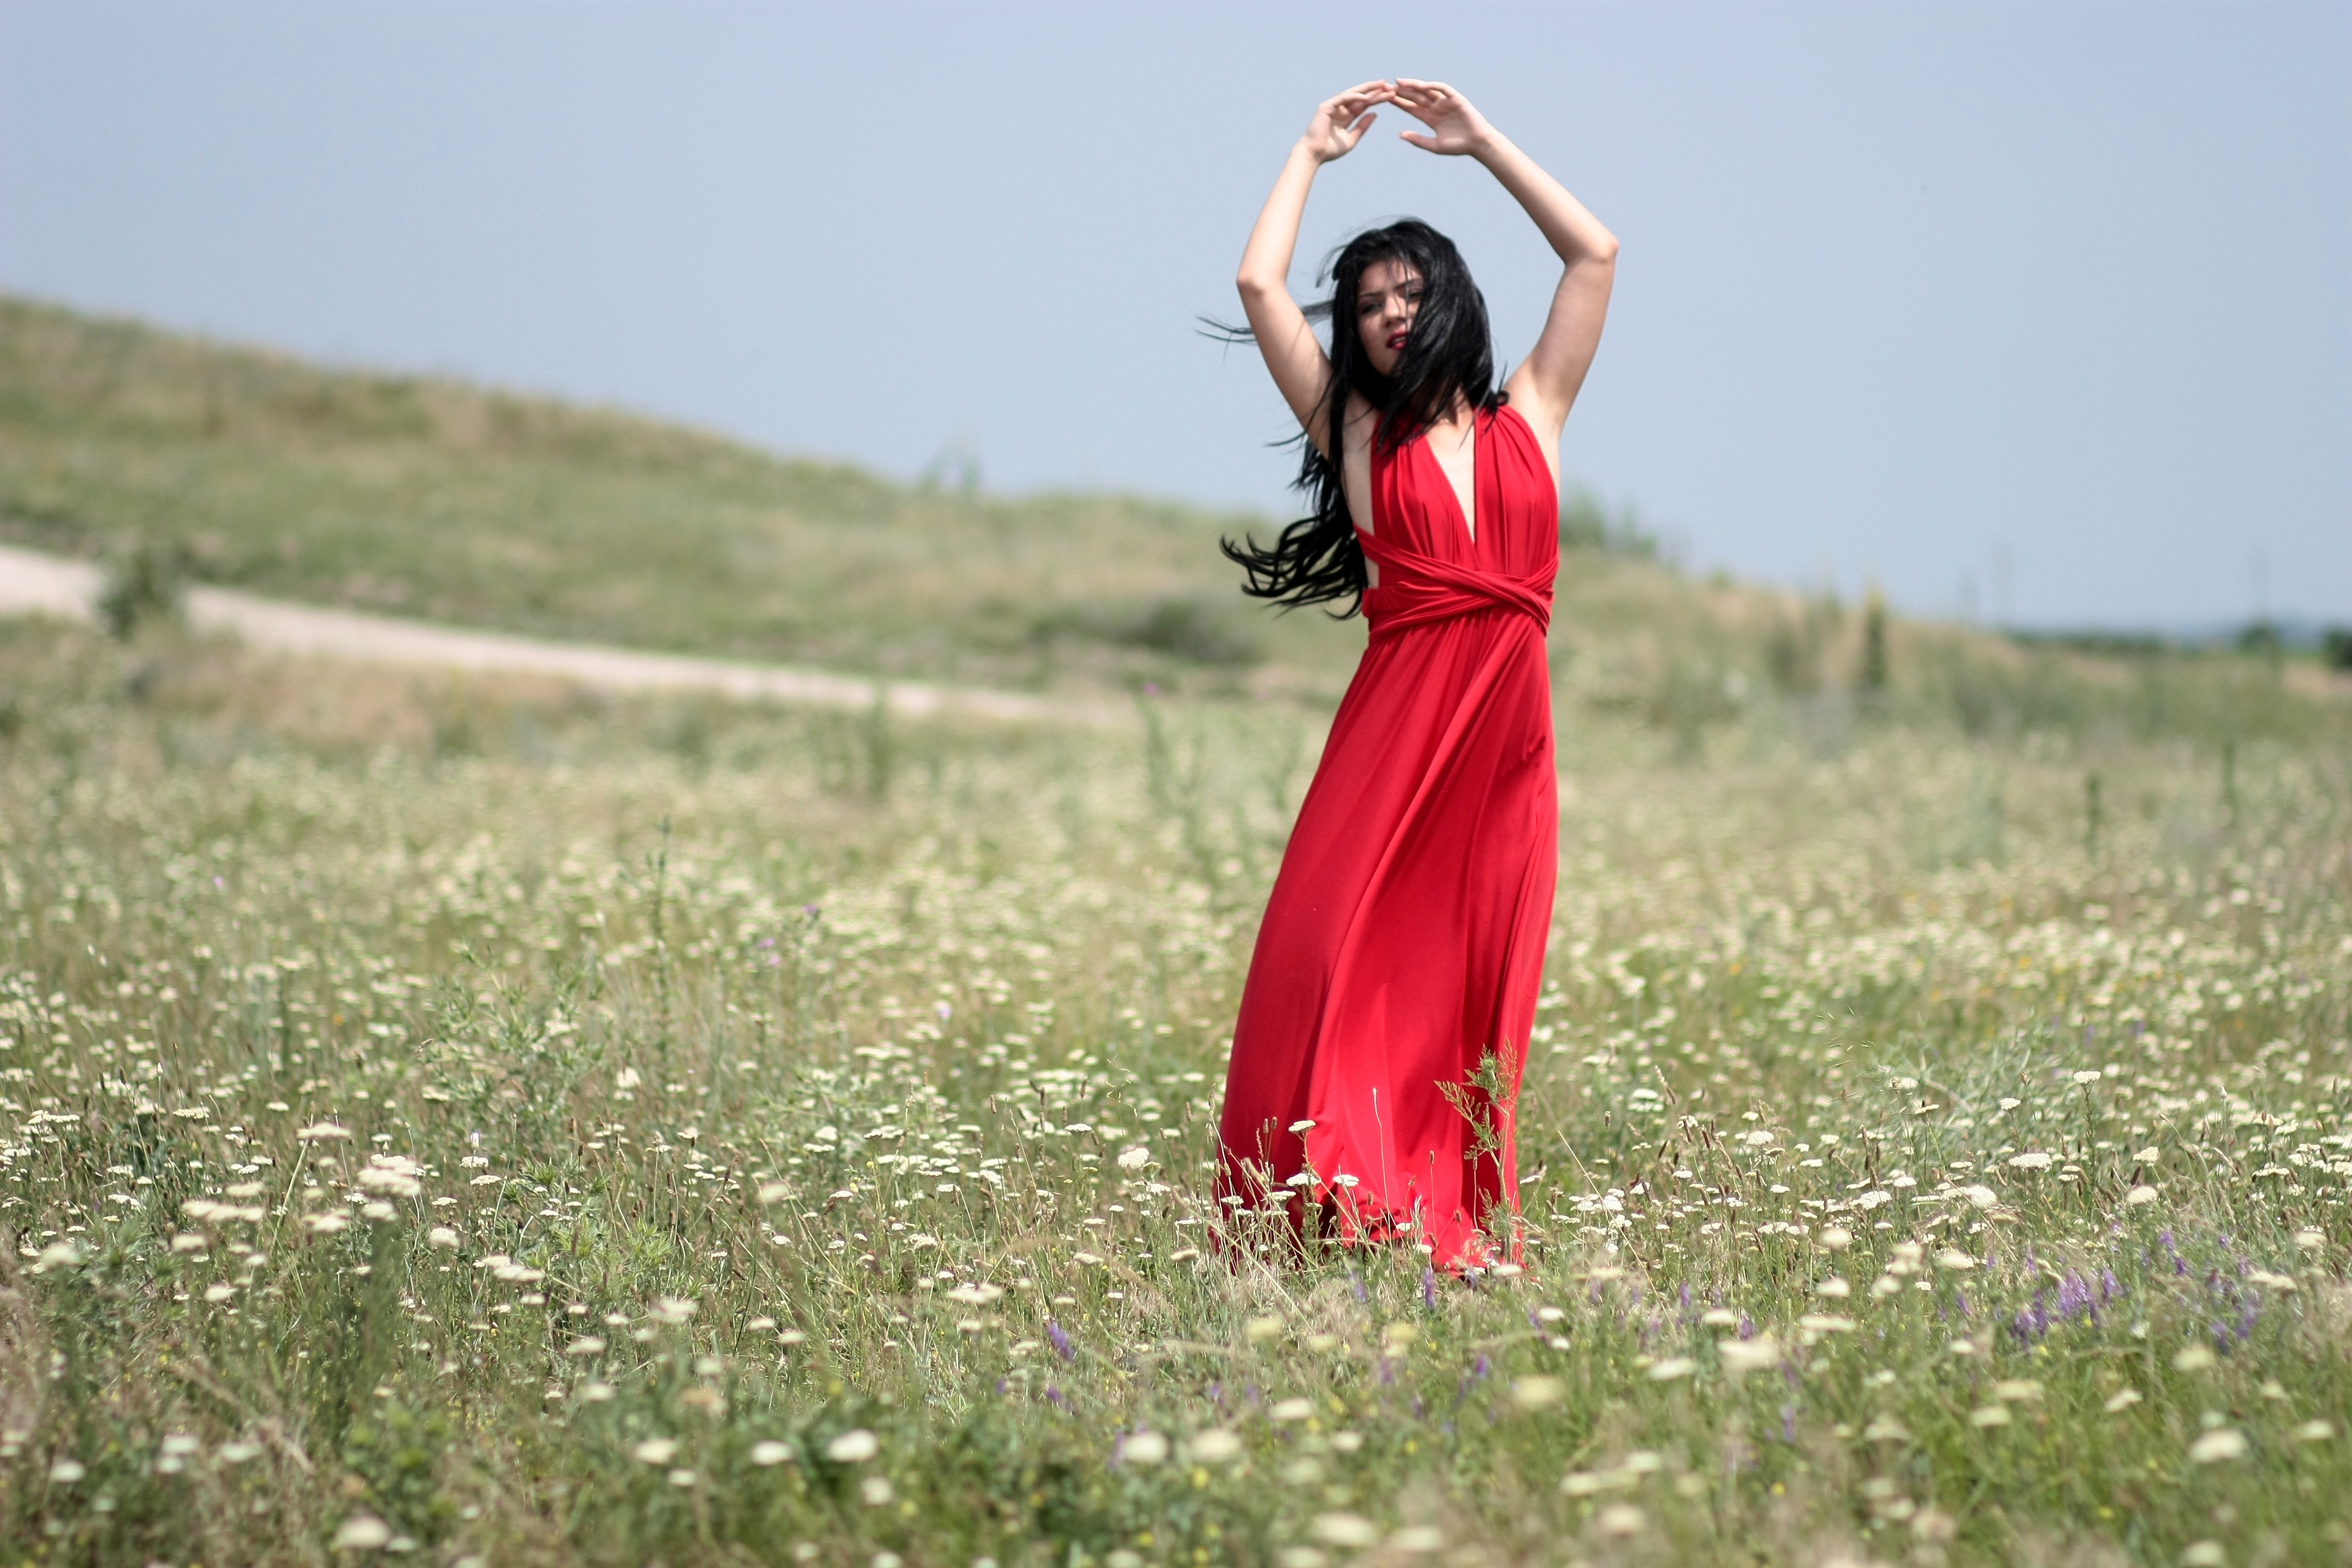
grass, girl, field, lawn, photography, meadow, sunlight, flower, wind, red, plain, dress, beauty, sensuality, grass family